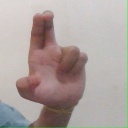
अक्षर: आ